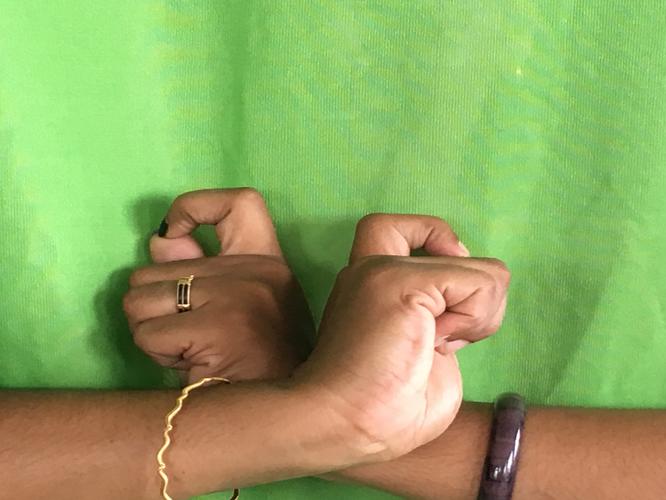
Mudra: Berunda
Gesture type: double_hand